FBI search of Mar-a-Lago

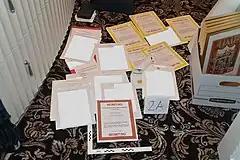
Classified cover sheets and documents found and photographed in the search of Mar-a-Lago. White areas are redactions.

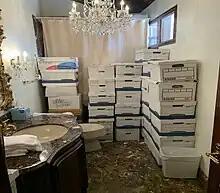
Boxes of classified documents stored in a bathroom at Mar-a-Lago

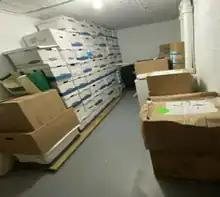
Boxes of classified documents in a Mar-a-Lago storage room

On August 8, 2022, at 8:39 am, FBI agents searched Trump's residence at Mar-a-Lago for the material specified in a warrant, including classified material. The material pertained to special access programs according to "The New York Times" and according to "The Washington Post" nuclear weapons. The FBI notified the Secret Service of the search a few hours in advance. The Secret Service facilitated the FBI's access to Mar-a-Lago, but did not participate in the search.